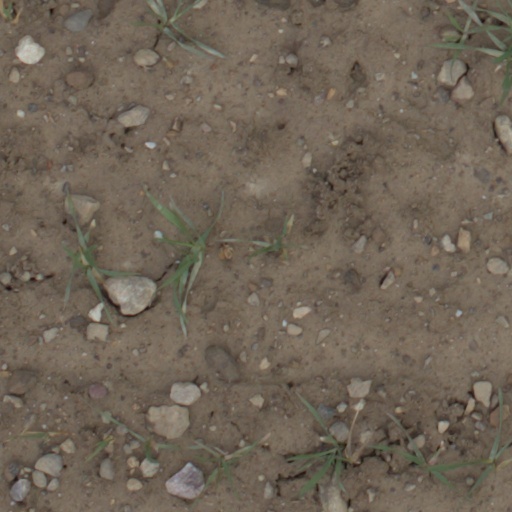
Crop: wheat